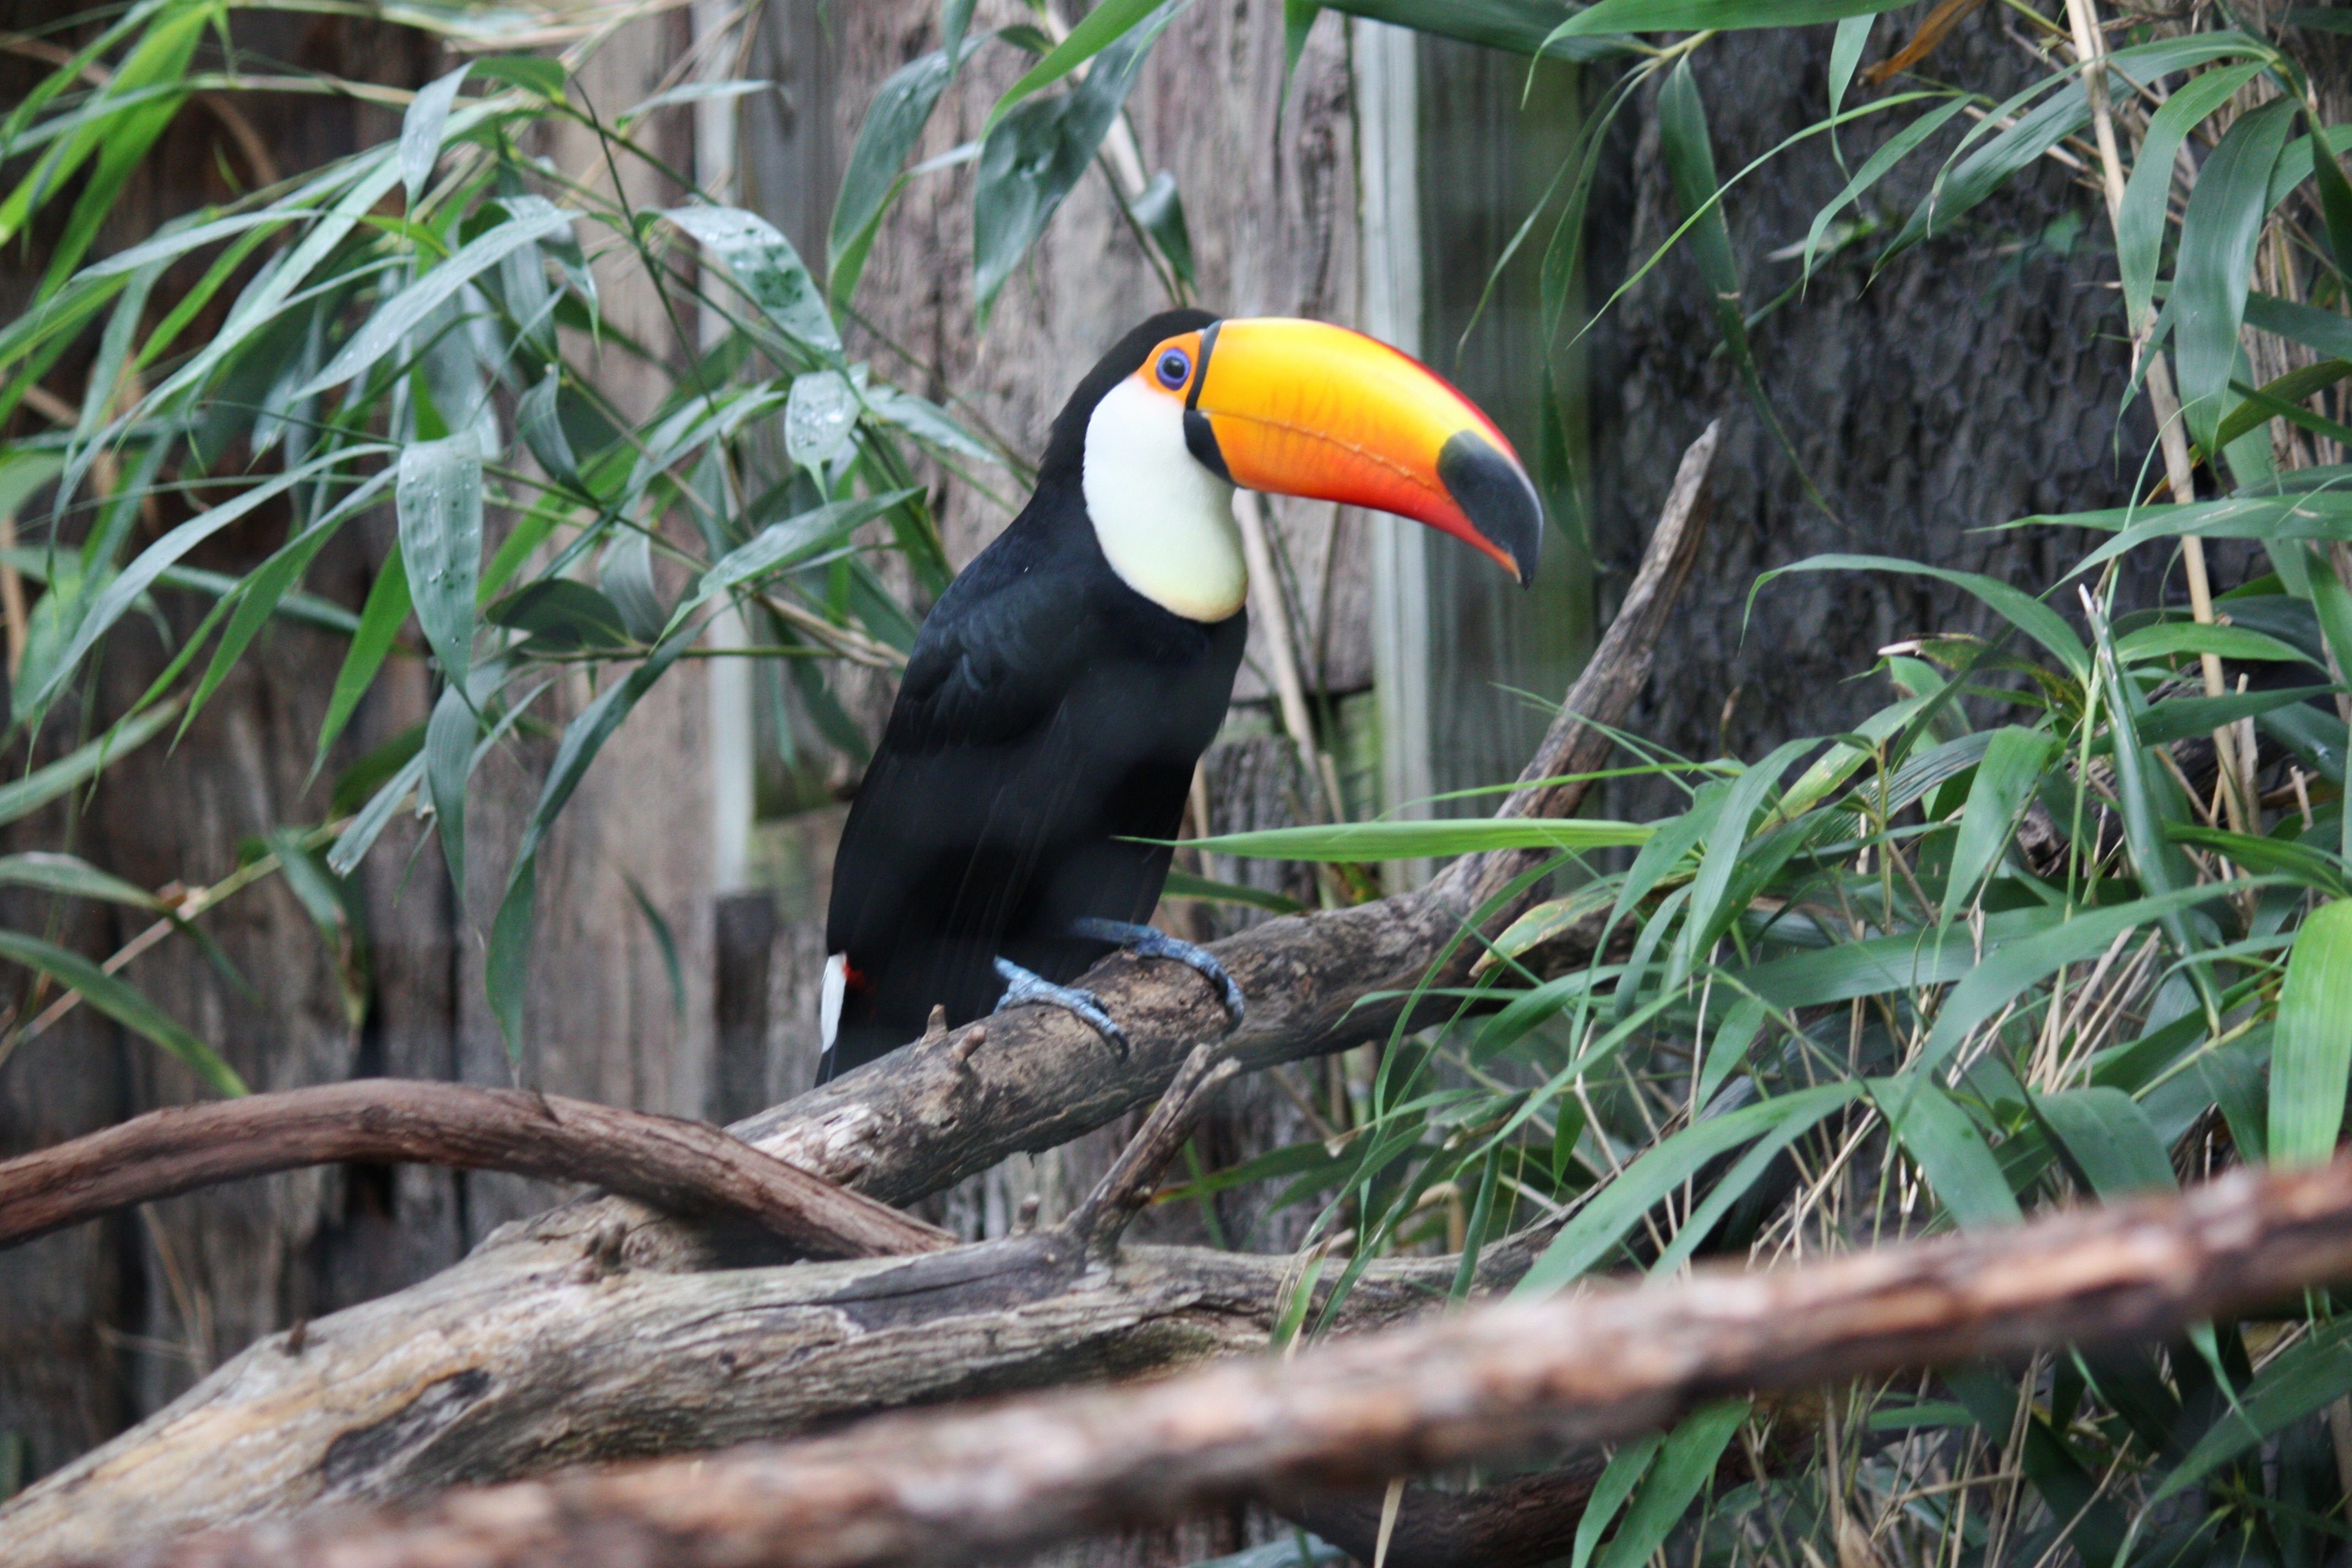
nature, outdoor, wilderness, branch, bird, animal, fly, wildlife, wild, zoo, jungle, beak, mammal, freedom, feather, avian, fauna, majestic, wings, rainforest, vertebrate, creature, hornbill, toucan, coraciiformes, piciformes